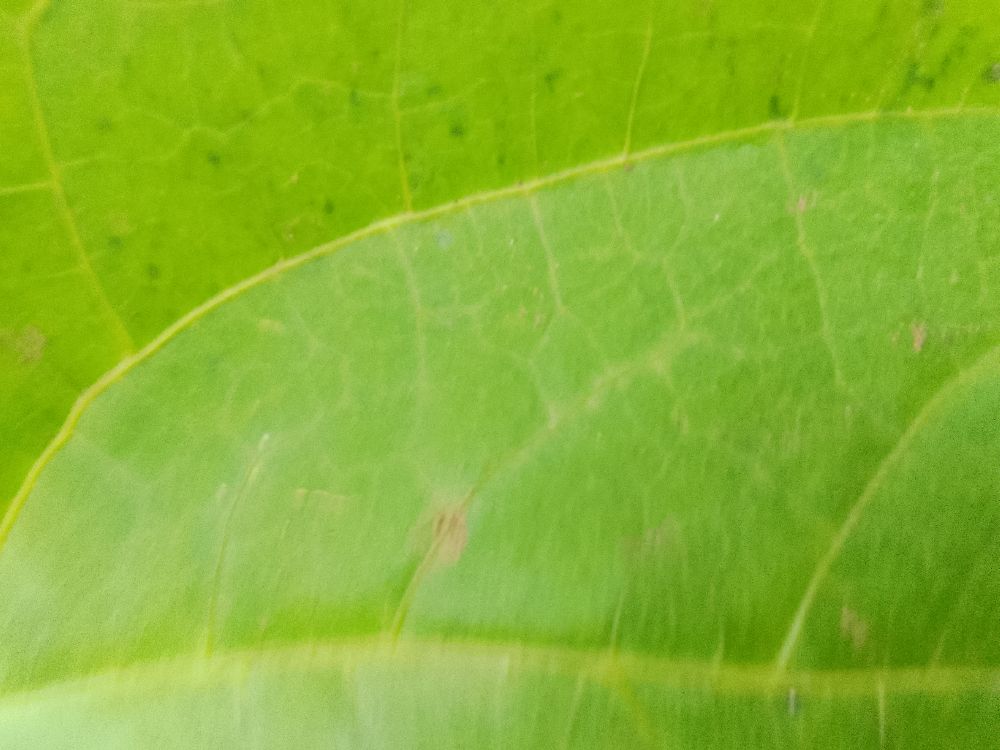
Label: healthy